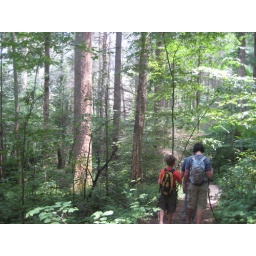
Family returns to Joyce Kilmer forest and walks among the oldest trees in the easter USA.